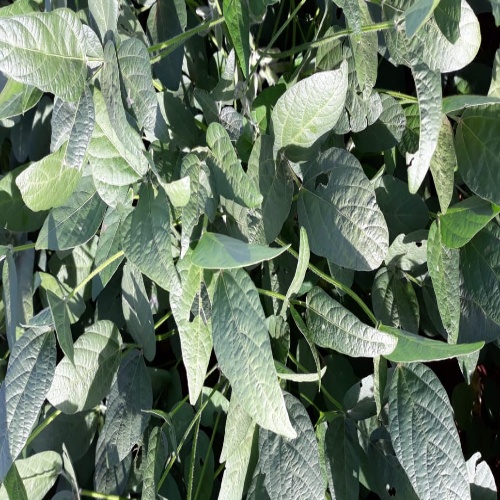
Label: Caterpillar